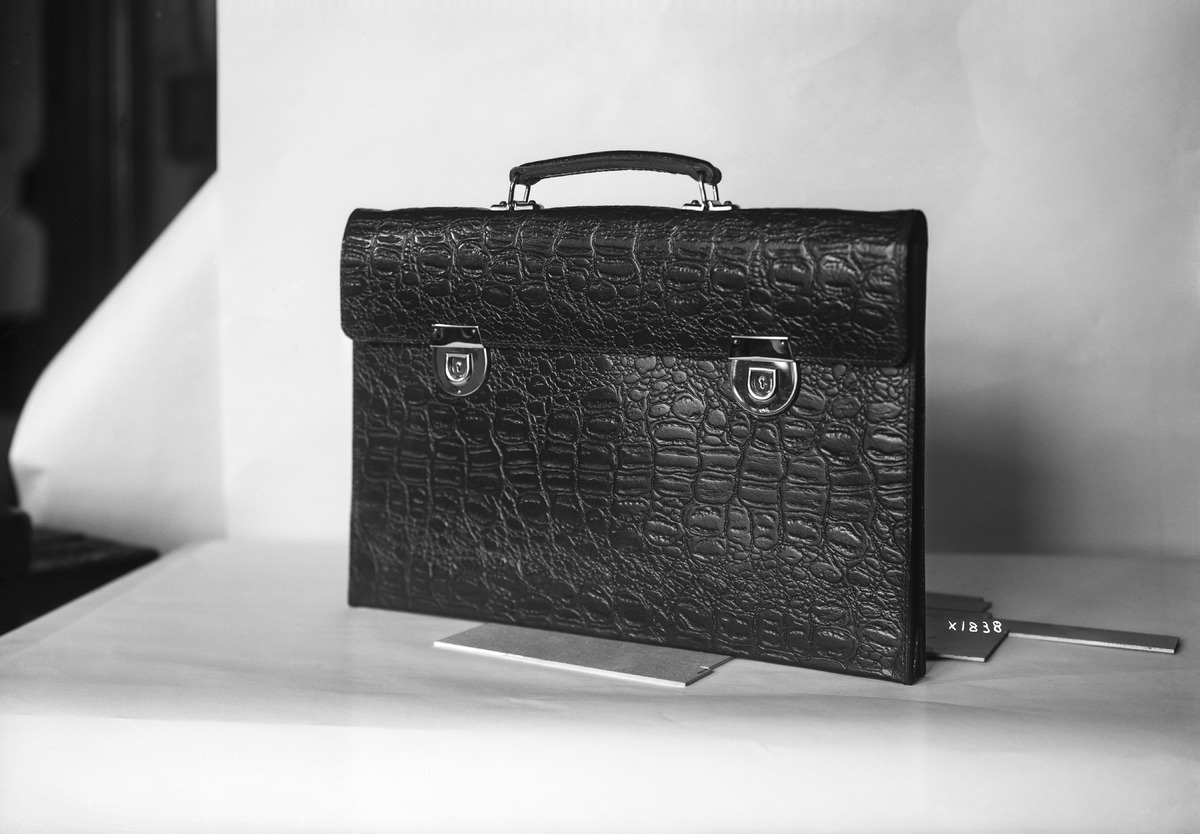
Veljekset Åström Oy:n valmistama salkku
A briefcase manufactured by Veljekset Åström Oy
sisällön kuvaus: Veljekset Åström Oy:n valmistama salkku 3.3.1939. content description: A briefcase, manufactured by Veljekset Åström Oy, on March 3, 1939.
Vuosi: 1939
Paikka: Suomi, Oulu, Suomi, Pohjois-Pohjanmaa, Oulu
Aiheet: salkut; Veljekset Åström Oy; teollisuuslaitokset; laukut; nahkateollisuus; tehtaat; tuotteet; bags; cases; briefcases; factories; products; leather industry